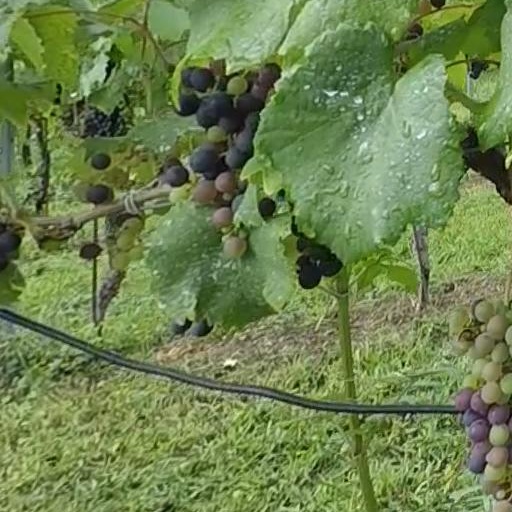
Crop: grape